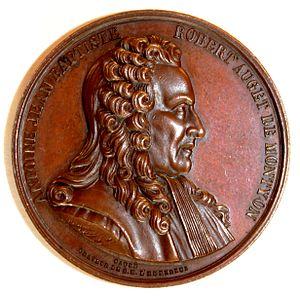
Médaille de Antoine-Jean-Baptiste-Robert Auget (1733-1820) baron de Montyon. Cette médaille était destinée à récompenser les lauréats du Prix Montyon
Armand Auguste Caqué, né à Saintes le 24 janvier 1795 et mort à Paris le 31 décembre 1881, est un médailleur français.
Antoine Jean-Baptiste Robert Auget, baron de Montyon, est un philanthrope et économiste français, né le 23 décembre 1733 à Paris et mort le 29 décembre 1820 dans la même ville.
Le prix Montyon est un ensemble de prix créés à l'initiative de Jean-Baptiste Auget de Montyon et décernés par l'Académie française et par l'Académie des sciences.